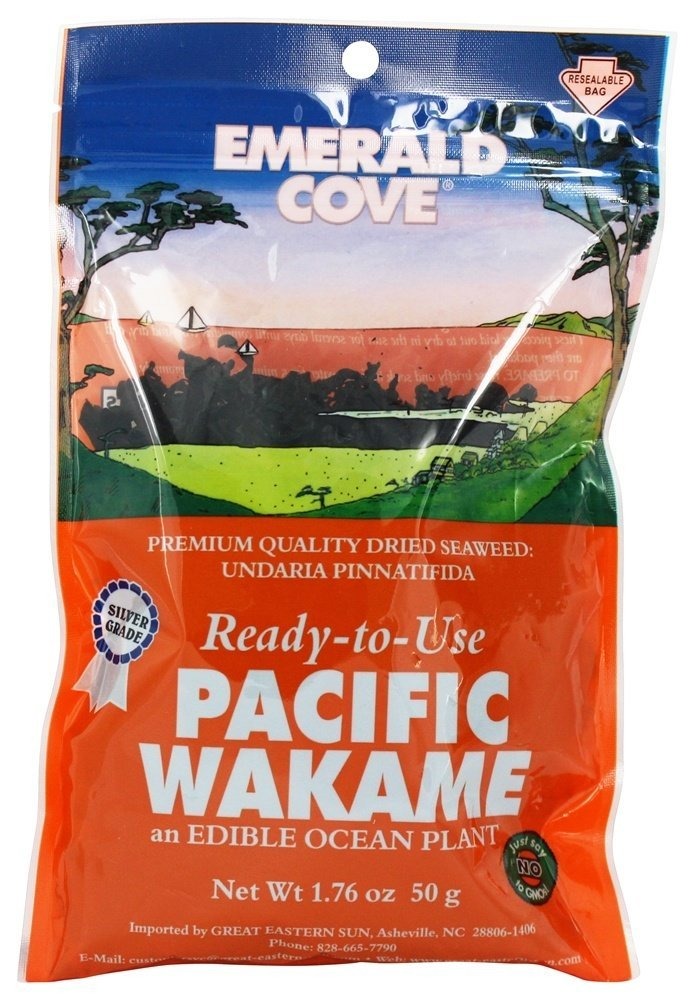
Item Name: Emerald Cove Wakame Sea Vegetables (6x1.76 Oz)
Bullet Point: Gluten Free
Product Description: Save on Emerald Cove 6X 1.76 Oz Wakame Sea Vegetables <Br><Br>Familiar To Sushi Enthusiasts From Its Use In Miso Soup, Wakame Is Also Used In Seaweed Salads. Emerald Cove Wakame Is Ready-To-Eat And Can Be Tossed Right Out Of The Bag Into Miso Soup! Because Of Its Superior Alkalinity, Wakame Is Extremely Beneficial For Health And Vitality.: Gluten Free <Br><Br>(Note: This Product Description Is Informational Only. Always Check The Actual Product Label In Your Possession For The Most Accurate Ingredient Information Before Use. For Any Health Or Dietary Related Matter Always Consult Your Doctor Before Use.)
Value: 10.56
Unit: Ounce

Price: 50.35